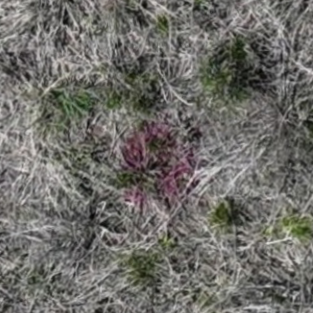
Month: may
Dye color: red
Dye concentration: low